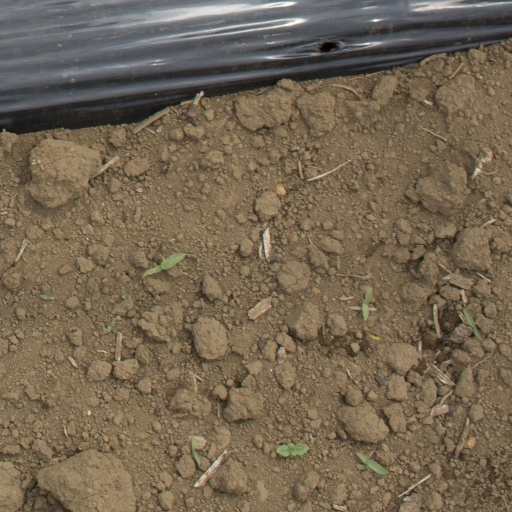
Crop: Jerusalem artichoke